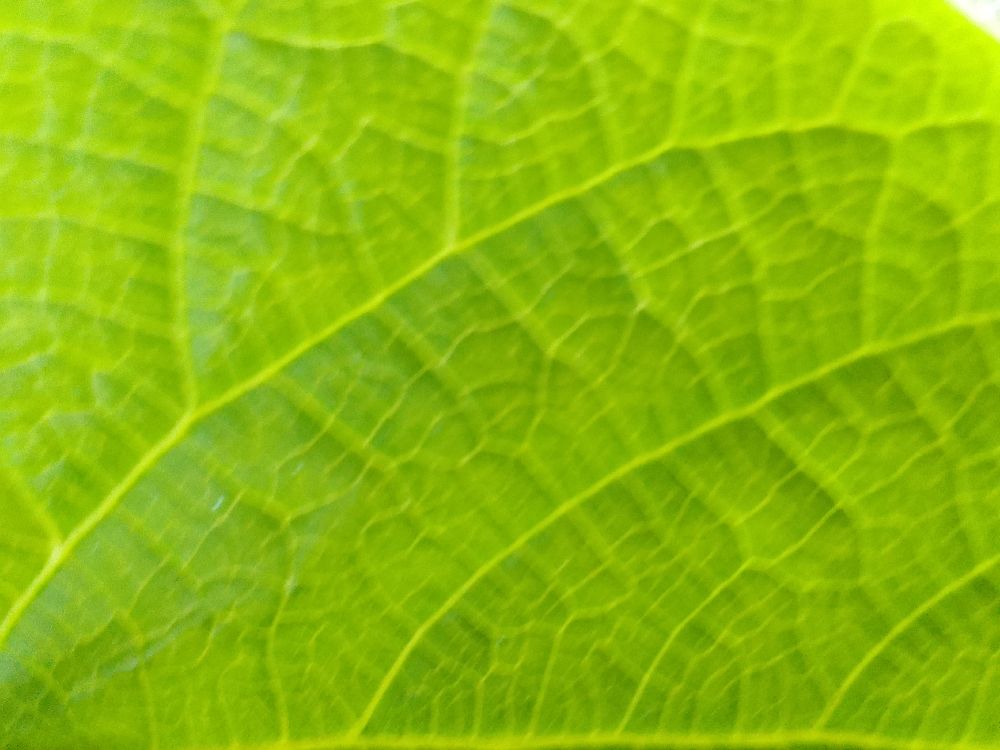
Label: healthy